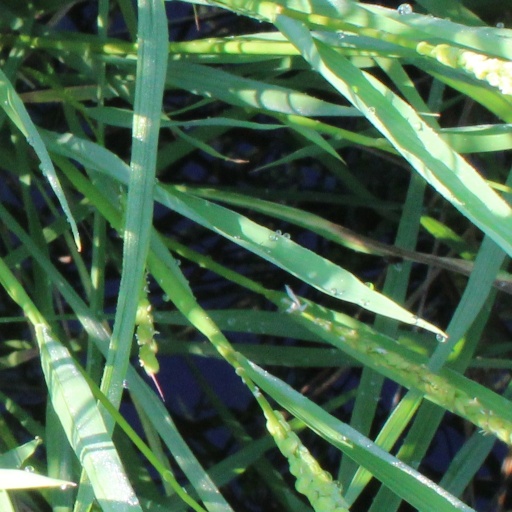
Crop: rice